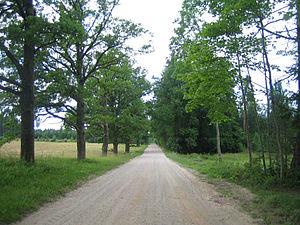
Rõka est un village de la commune de Meeksi du comté de Tartu en Estonie.